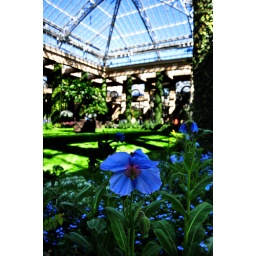
A beautiful blue flower inside the main conservatory at Longwood Gardens near Kennett Square, Pennsylvania